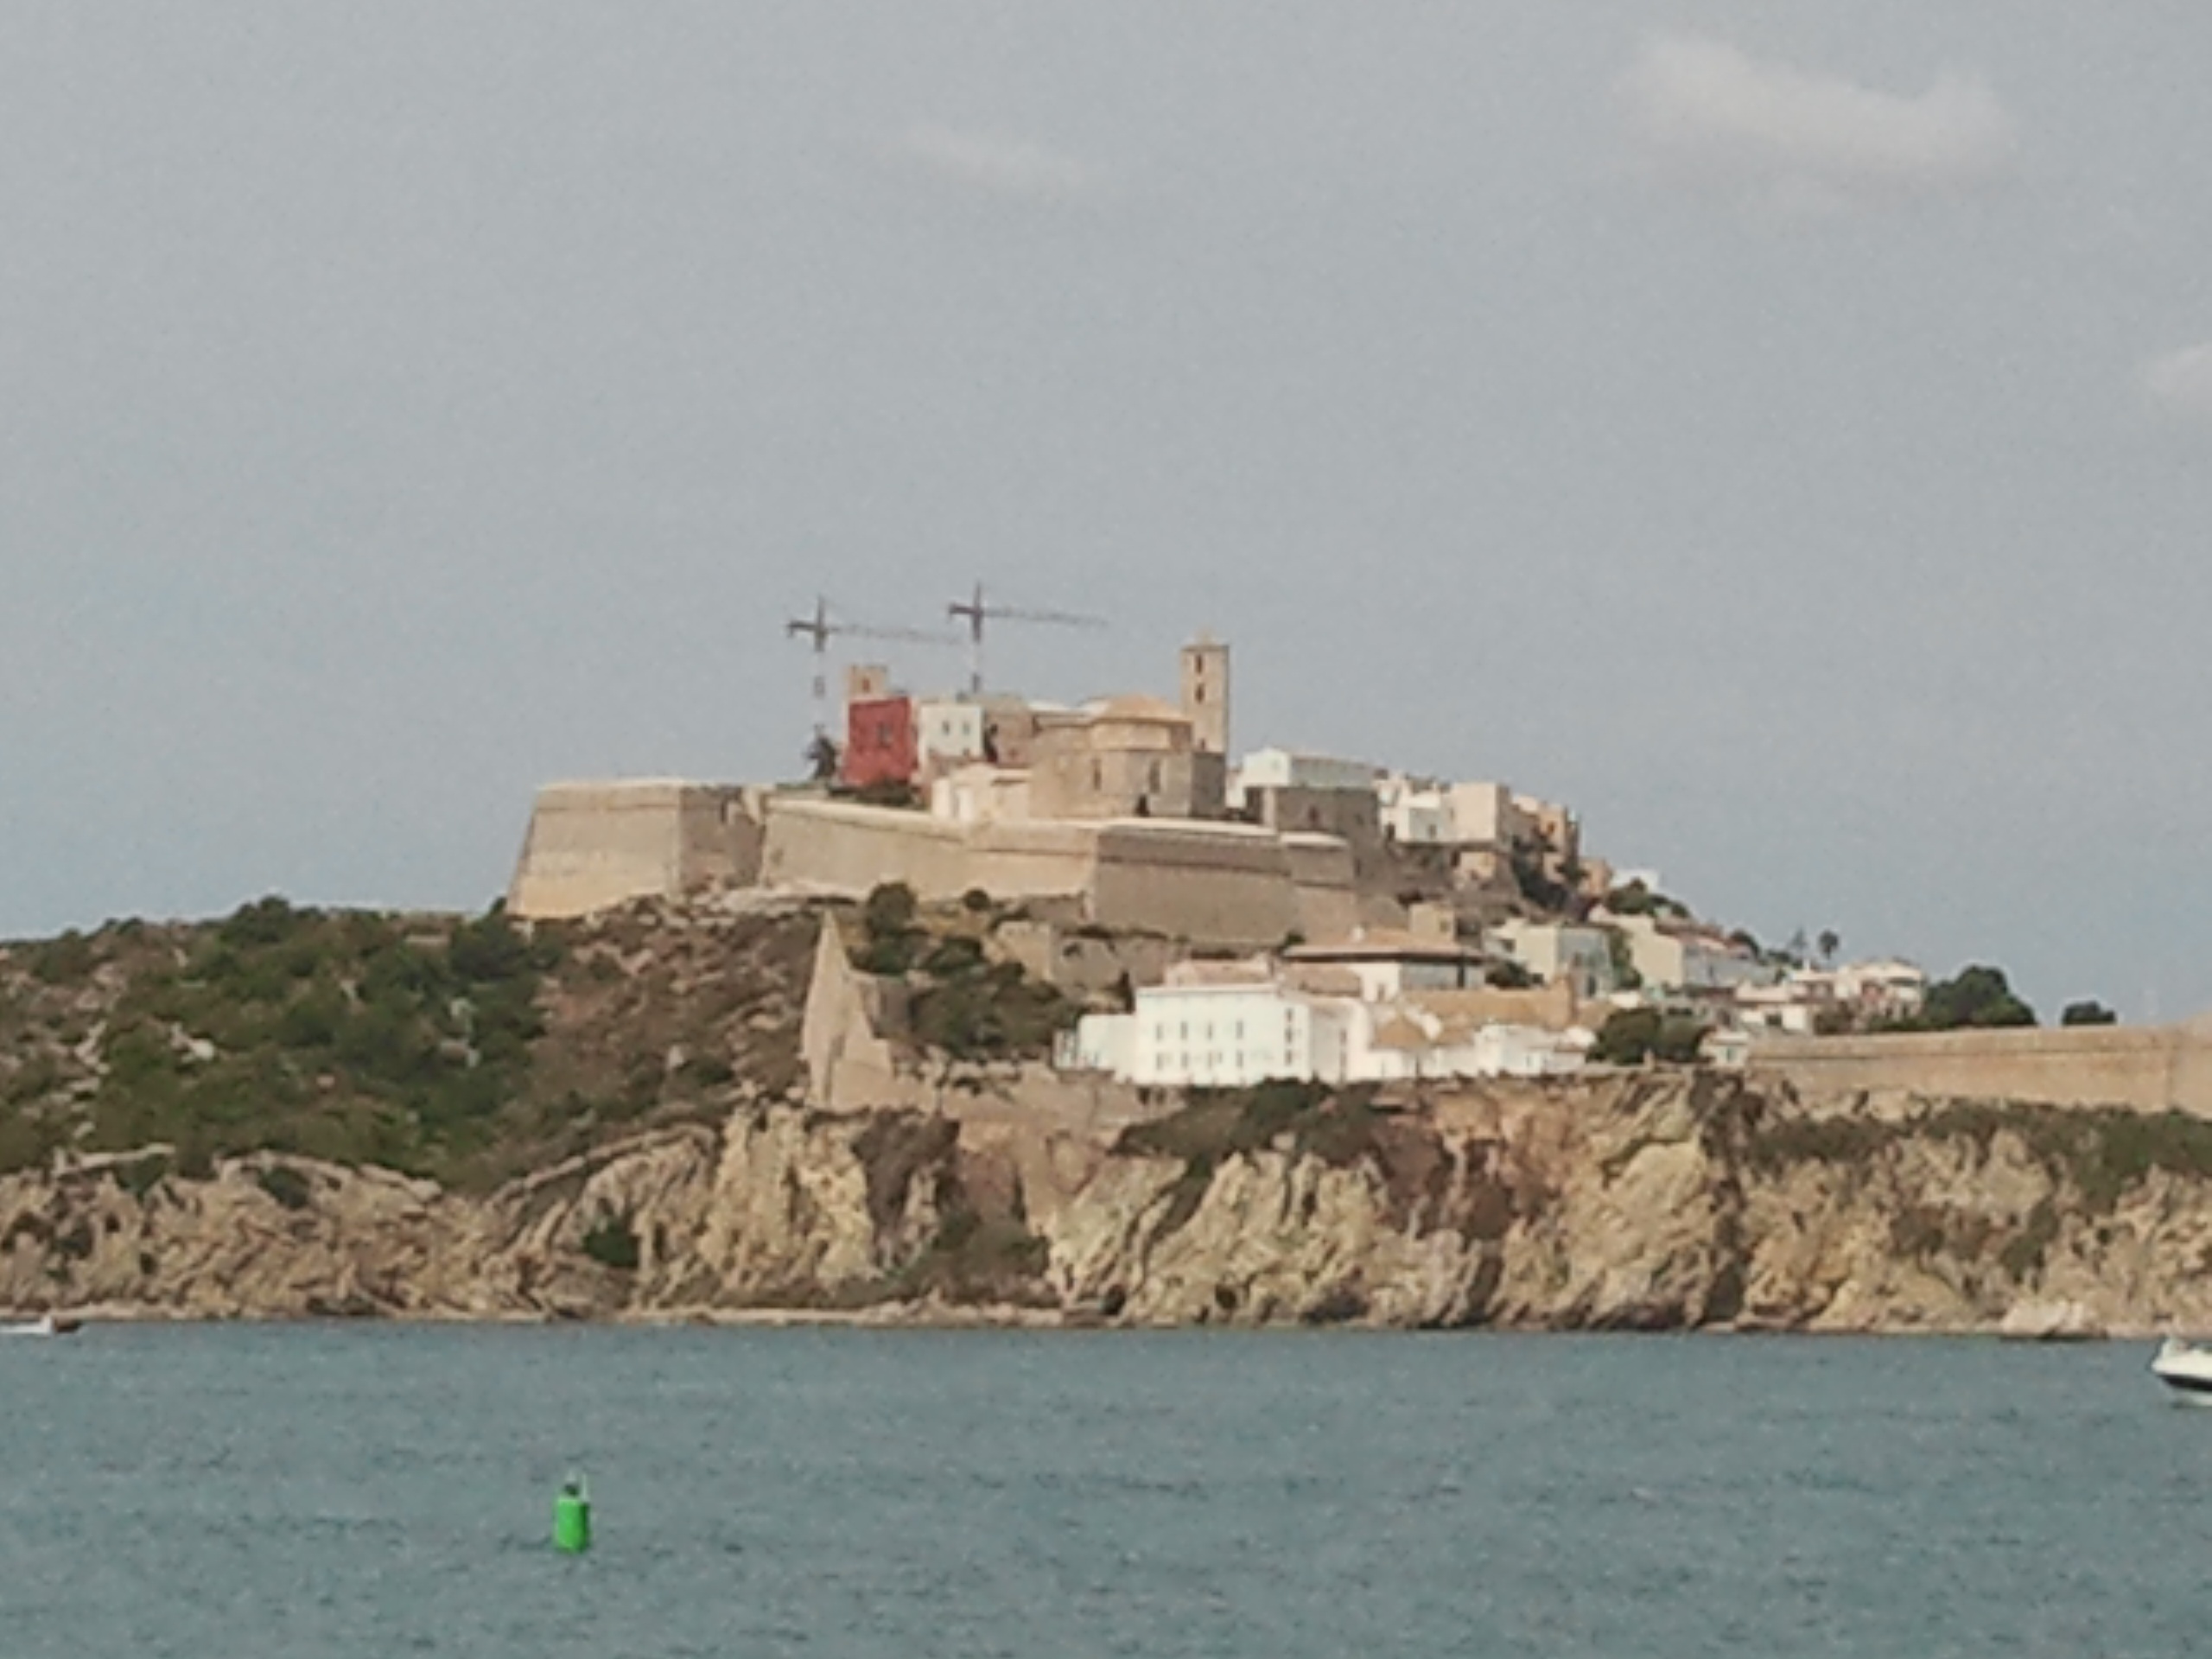
sea, coast, vehicle, terrain, breakwater